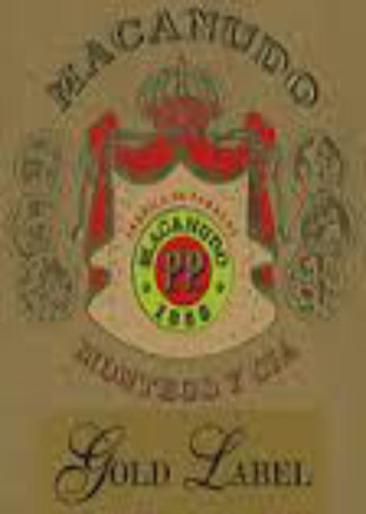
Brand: macanudo
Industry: Necessities